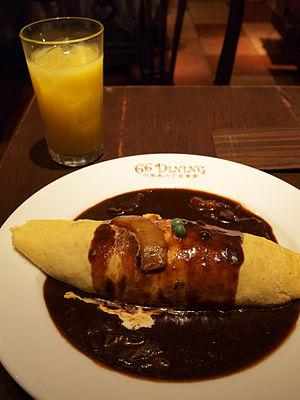
Omurice ou omu-rice est un exemple de la cuisine japonaise yōshoku née par l'importation et l'adaptation de recettes occidentales après l'abrogation du sakoku au début de l'ère Meiji. C'est une omelette contenant du riz frit habituellement accompagné de ketchup. Omu et raisu sont des contractions des mots « omelette » et « rice », le nom est un wasei-eigo.
De par la nature même de l'archipel japonais, composé de nombreuses îles et s'étendant sur plus de 3 500 kilomètres, la cuisine japonaise est avant tout une cuisine de région, où certains principes majeurs se déclinent au gré des goûts et des ingrédients locaux à disposition. Il en résulte une très grande diversité de plats ; cependant, ces cuisines ont été progressivement marquées à la fois par des évolutions communes du mode de consommation dans tout le pays et par des innovations étrangères rapidement acceptées, diffusées et adaptées partout dans le pays.